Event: Nepal Earthquake
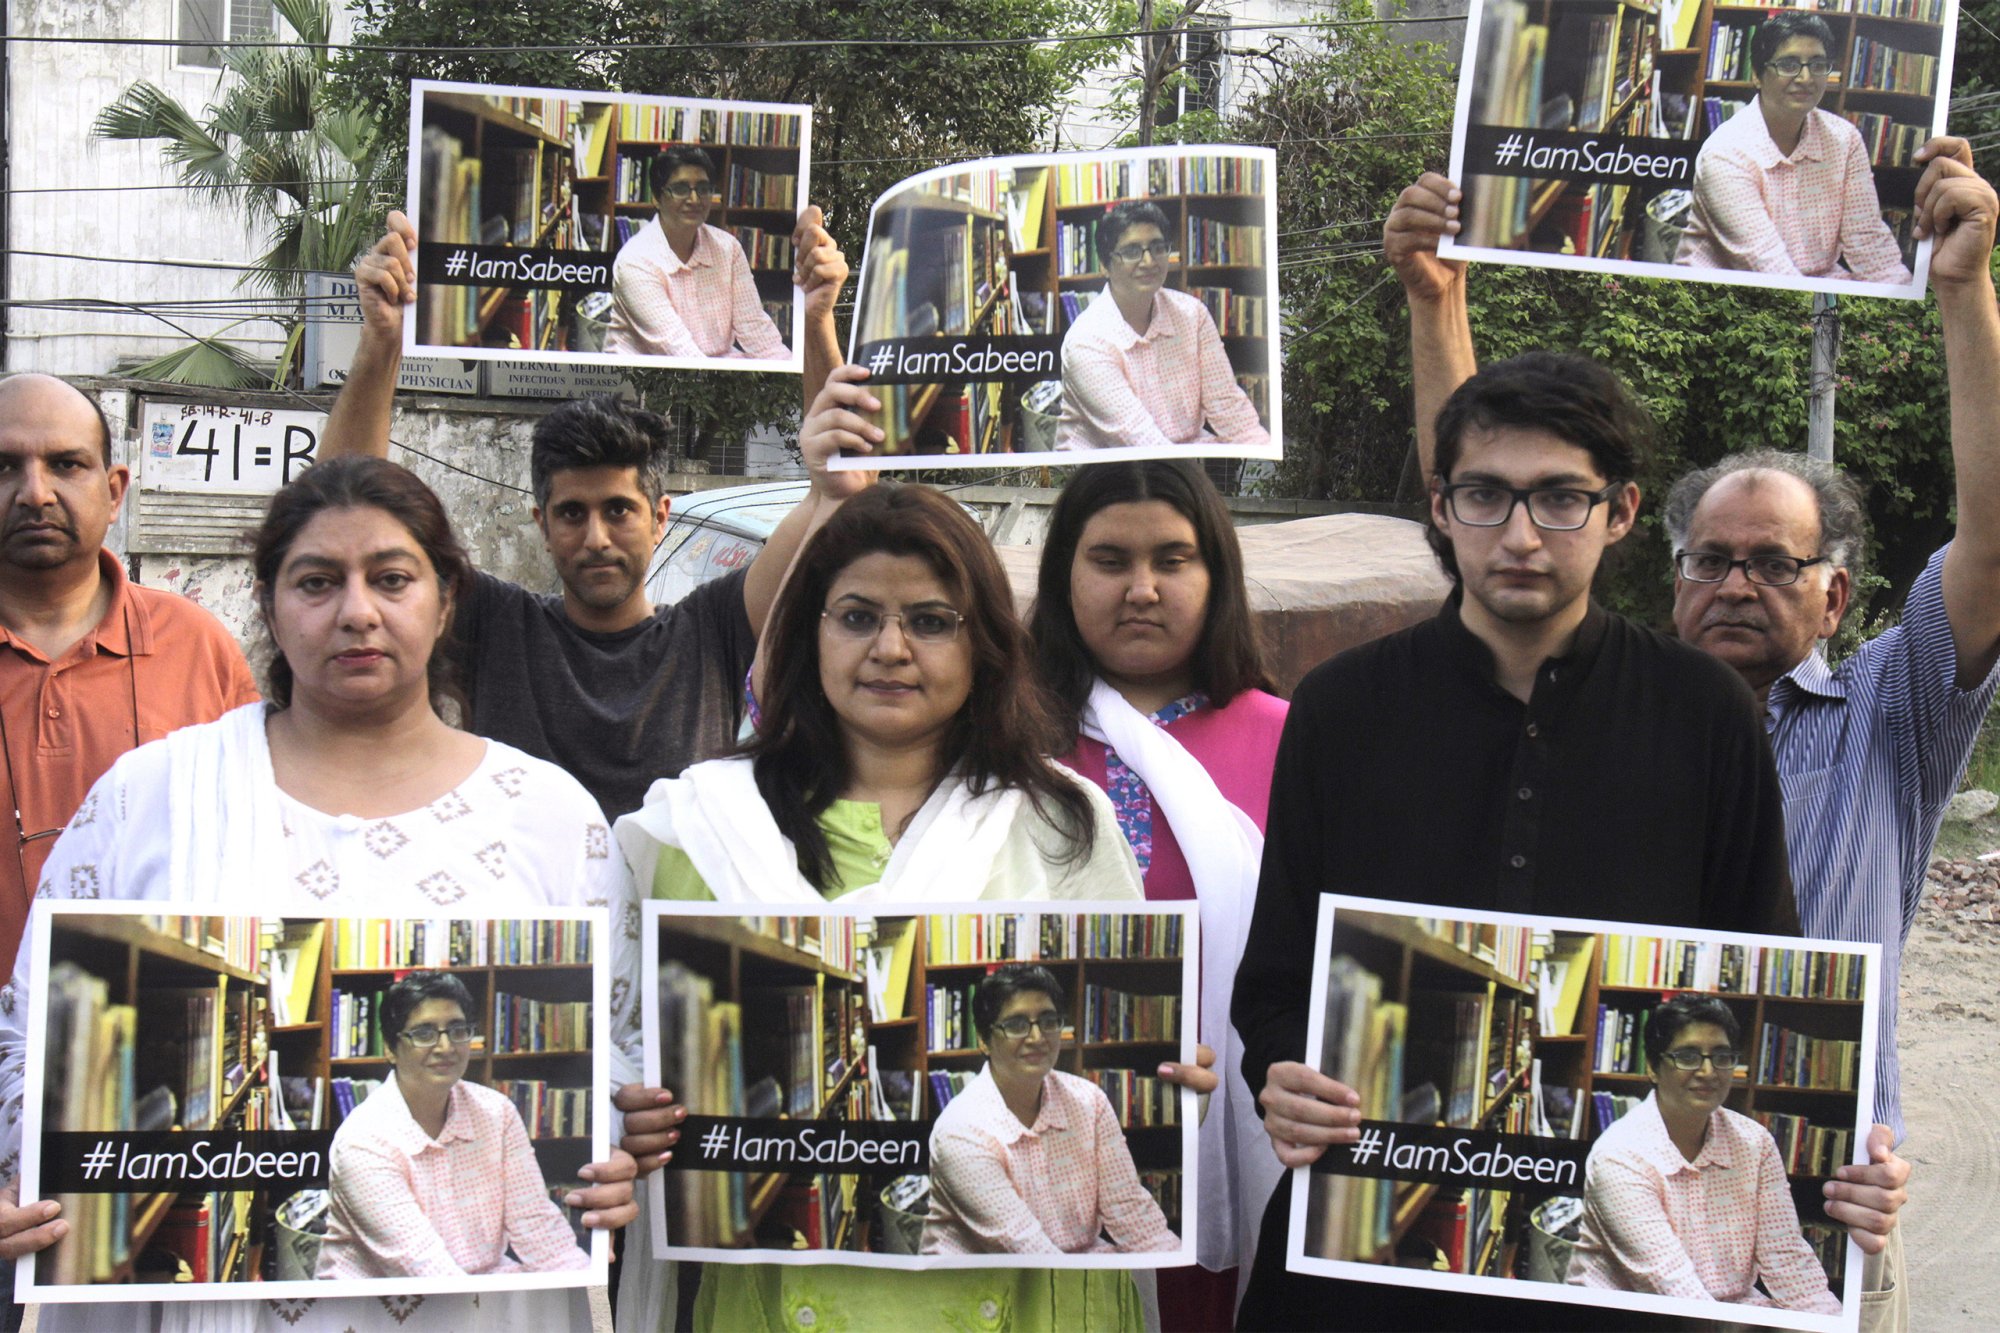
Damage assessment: no_damage